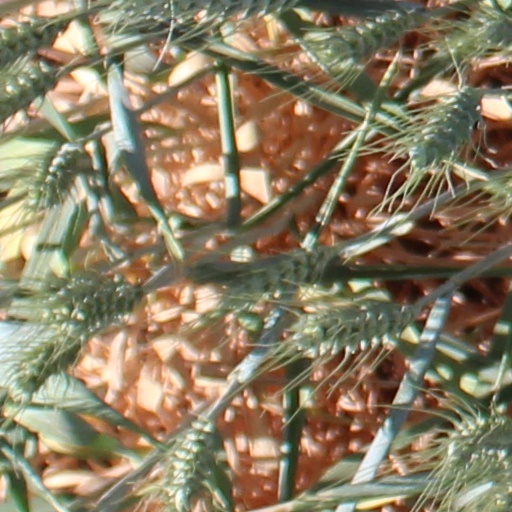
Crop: wheat